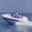
Label: ship